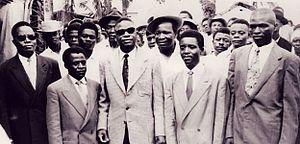
De gauche à droite, au premier plan: Ossendé Affana, Abel Kingué, Ruben Um Nyobè, Félix-Roland Moumié, Ernest Ouandié
L'Union des populations du Cameroun est un parti politique camerounais fondé le 10 avril 1948, pour obtenir l'indépendance et qui se lancera dans la lutte armée en 1953. Après la proclamation de l'indépendance le 1ᵉʳ janvier 1960, l'UPC, écartée du pouvoir, estime que l'indépendance octroyée par les Français n'est qu'un simulacre et déclenchera une insurrection pour renverser le nouveau régime. Cette guerre civile ne prendra totalement fin que vers 1970.
Félix Roland Moumié, né le 1ᵉʳ novembre 1925 non loin de Foumban et mort assassiné, très probablement par le Service de documentation extérieure et de contre-espionnage, à Genève le 3 novembre 1960, était un médecin et homme politique camerounais.
Marthe Ekemeyong, née le 4 septembre 1931 à Ebom Essawo en pays Boulou et retrouvée morte étranglée à Ebolowa, dans son domicile au Cameroun, le 9 janvier 2009, à l'âge de 77 ans, est une écrivain et militante camerounaise. Elle fut l'épouse de l'homme politique camerounais Félix-Roland Moumié.